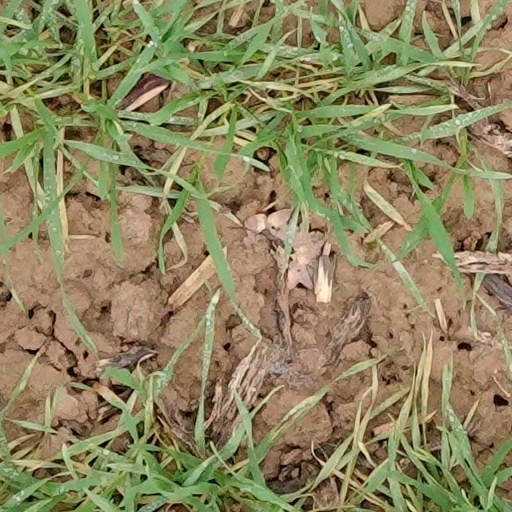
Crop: wheat